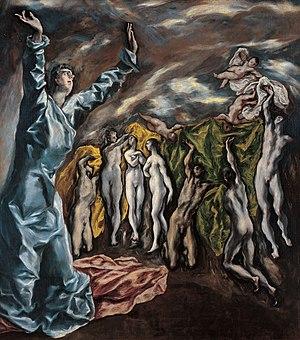
L'Ouverture du cinquième sceau, ou La Vision de saint Jean, est un tableau du Greco, peint entre 1608 et 1614. Cette huile sur toile mesure 224,8 cm de hauteur pour 199,4 cm de largeur et se trouve à New York, au Metropolitan Museum of Art, sous le titre de « The Opening of the Fifth Seal ».